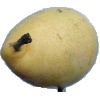
Label: Pear 2